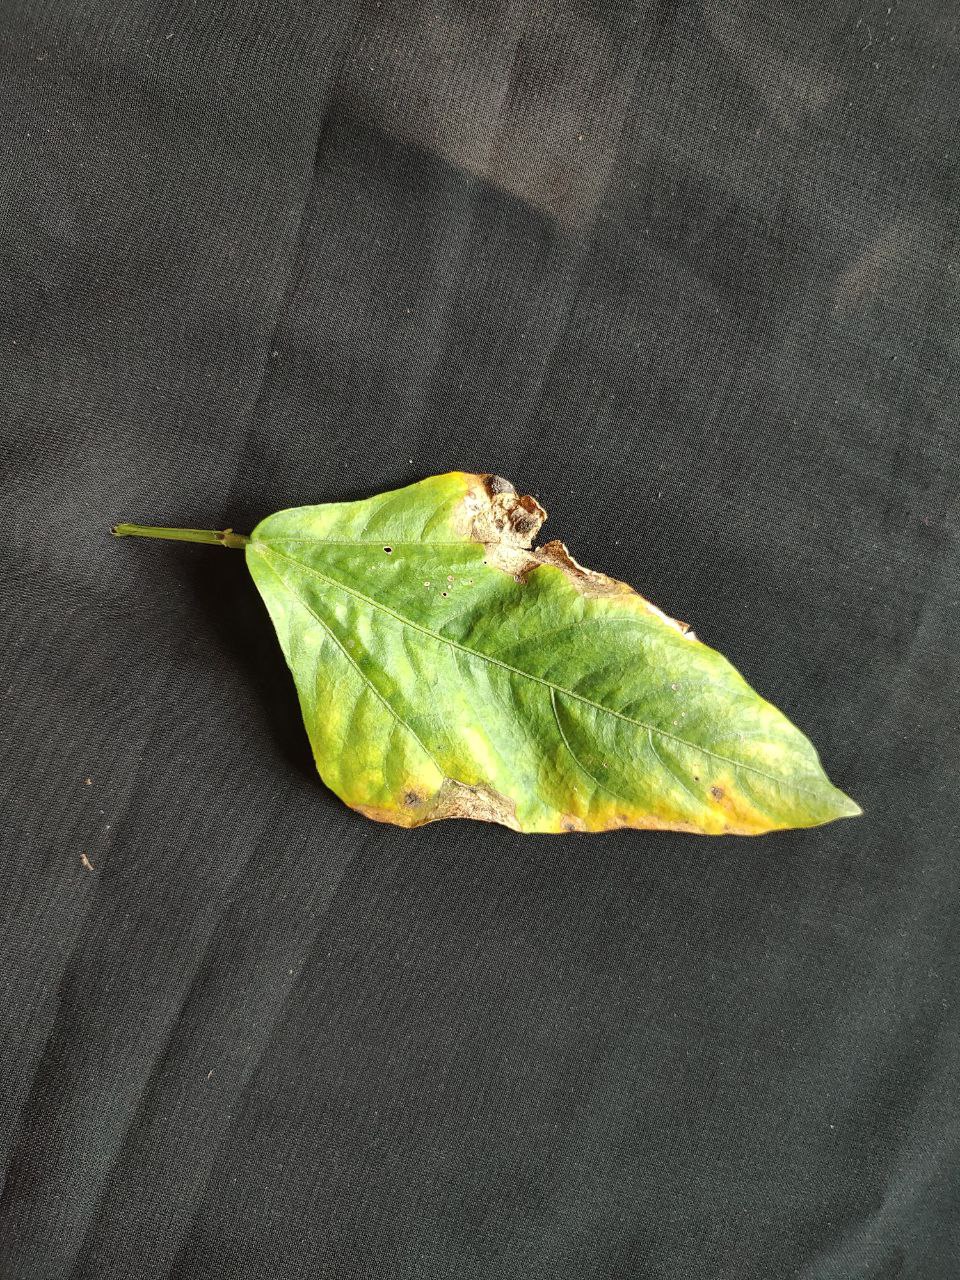
Crop: cowpea
Leaf condition: Bacterial wilt